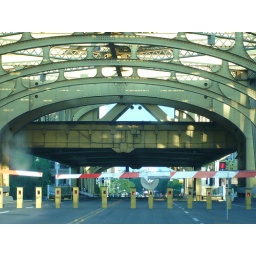
After the road lowers back down, those pylons sink back into the road bed in seemingly random order.